Visoki Dečani

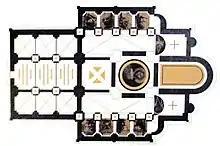
Аrchitectural plan of the monastery

During the violent unrest in Kosovo on 17 March 2004, KFOR defended the monastery from an Albanian mob trying to throw Molotov cocktails at it. Several Albanians were shot and wounded in the clash. On 2 July 2004, the monastery was declared a World Heritage Site by the United Nations Educational, Scientific and Cultural Organization (UNESCO). UNESCO cited it as "an irreplaceable treasure, a place where traditions of Romanesque architecture meet artistic patterns of the Byzantine world." The monastery, along with all other Serbian Medieval Monuments in Kosovo, was added to the UNESCO list of endangered World Heritage sites in 2006.